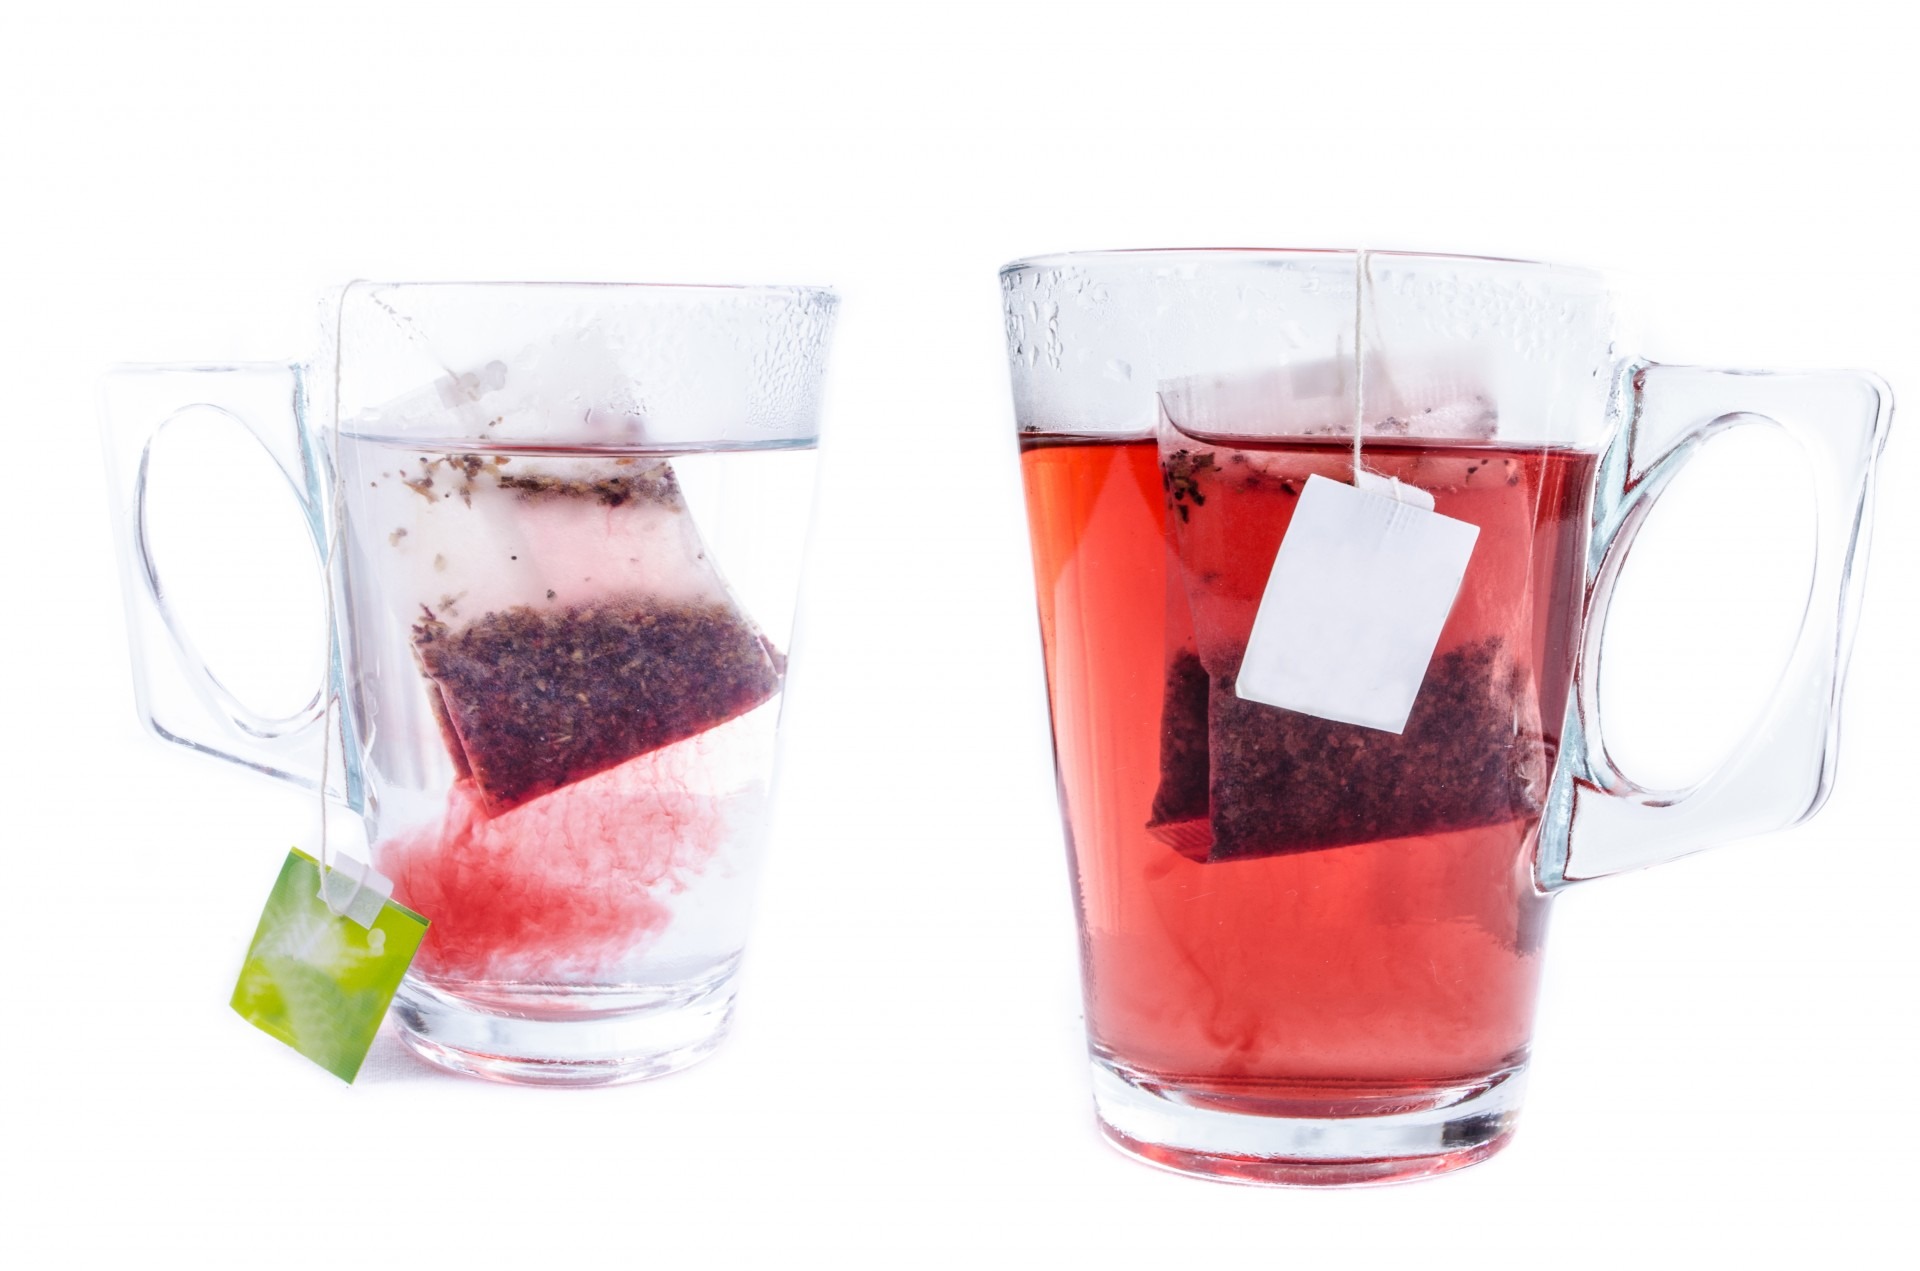
liquid, white, tea, string, glass, isolated, cup, orange, natural, beverage, drink, black, yellow, breakfast, paper, mug, handle, teacup, label, thread, close up, wine glass, transparent, teabag, cardboard, liqueur, brew, herbal, black tea, cuppa, dishware, tea bag, tab, distilled beverage, pint glass, drinkware, old fashioned glass